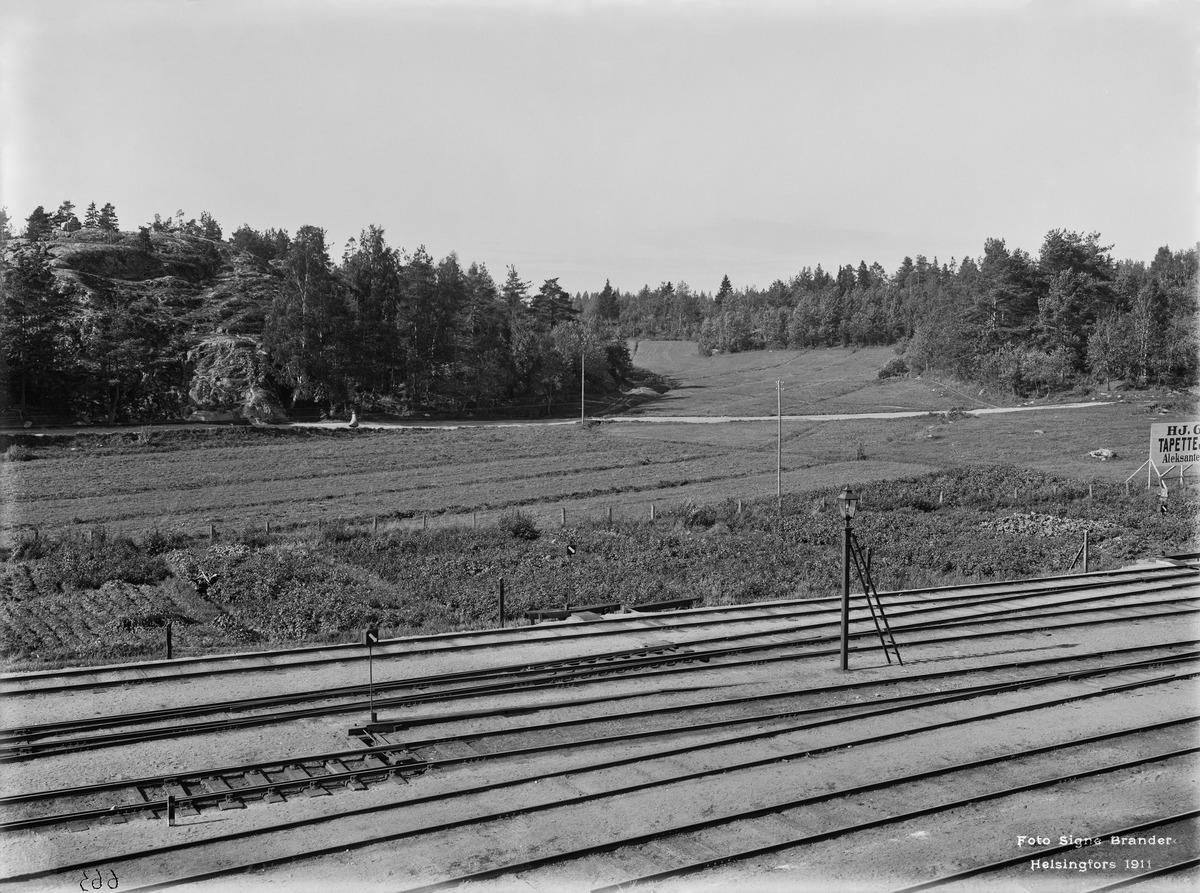
Näköala Pasilan aseman pohjoispuolelta
sisällön kuvaus: Näköala Pasilan aseman pohjoispuolelta. Kuvattu länteen päin. mustavalkoinen
Kuvaaja: Brander, Signe, valokuvaaja
Ajankohta: kuvausaika 1911
Paikka: Suomi, Uusimaa, Helsinki, Keski-Pasila Helsinki
Aiheet: rautatiet, rakentamattomat alueet, metsät